List of Fate/stay night: Unlimited Blade Works episodes

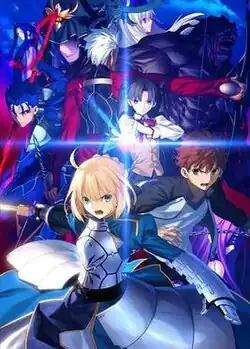
Cover art for the first home media volume of "Fate/stay night: Unlimited Blade Works"

"" is an anime television series primarily based on the "Unlimited Blade Works" storyline in the "Fate/stay night" visual novel, in which Shirou Emiya, a high school student and amateur mage living in Fuyuki City, Japan, is dragged into the Fifth Holy Grail War, a secret magical tournament. In it, seven participants, known as "Masters", and their "Servants", reincarnated personifications of legendary heroes of history, fight in a battle royale for the Holy Grail, an omnipotent magical chalice that can fulfill any wish or desire for its victor. Shirou and his Servant Saber, are forced to team up with Rin Tohsaka, another Master in the Holy Grail War, but Shirou finds himself earning the strong dislike of Rin's mysterious Servant Archer, whose motivations are unknown.